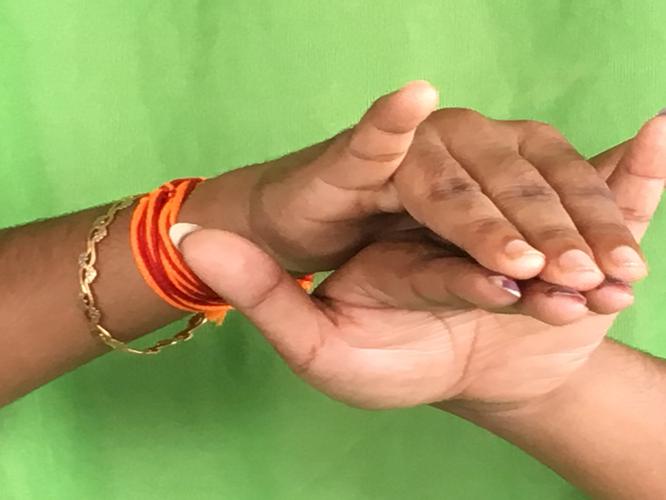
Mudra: Varaha
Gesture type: double_hand